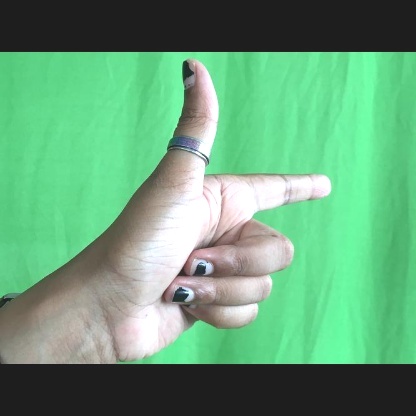
Mudra: Chandrakala